Eurasian blackcap

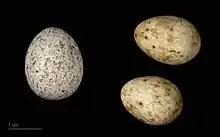
"Cuculus canorus bangsi" in a clutch of "Sylvia atricapilla" – MHNT

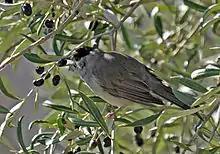
A male blackcap eating a berry from a tree

Blackcaps first breed when they are one year old, and are mainly monogamous, although both sexes may sometimes deviate from this. A male attracts a female to his territory through song and a display involving raising the black crown feathers, fluffing the tail, slow wingbeats, and a short flapping flight. He also builds one or more simple nests (cock nests), usually near his songpost. The final nest, which may be one of the cock nests or built from scratch, is a neat cup of roots, stems and grasses lined with fine material such as hair. The nest is typically deep and across, and is built in the cover of bramble, scrubs or trees. It is constructed mainly by the female, and may be up to above the ground, although lower than is more typical. The clutch is typically 4–6 eggs (range 2–7), which are usually buff with grey and brown blotches and a few dark brown spots. The average size of the egg is .